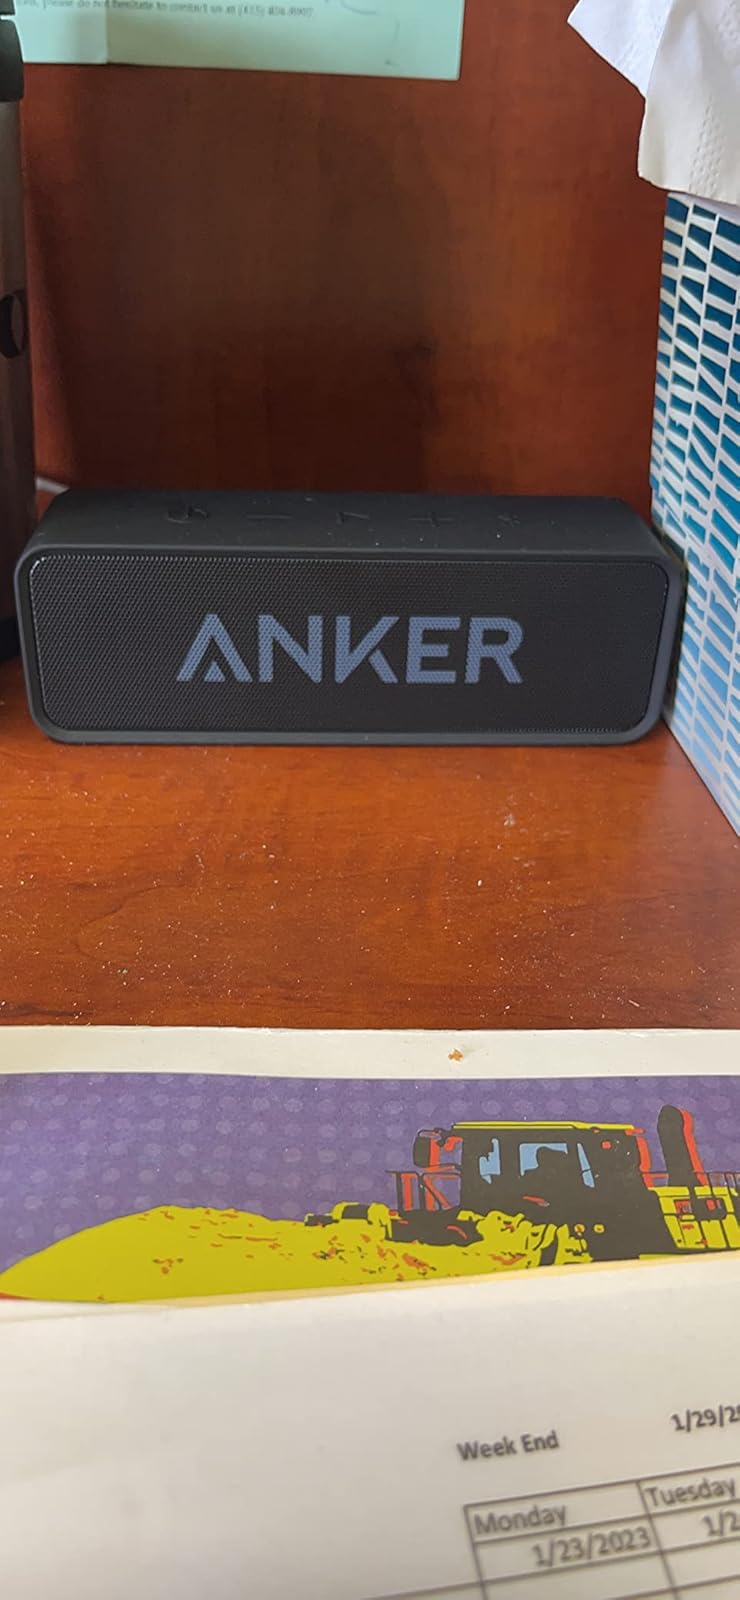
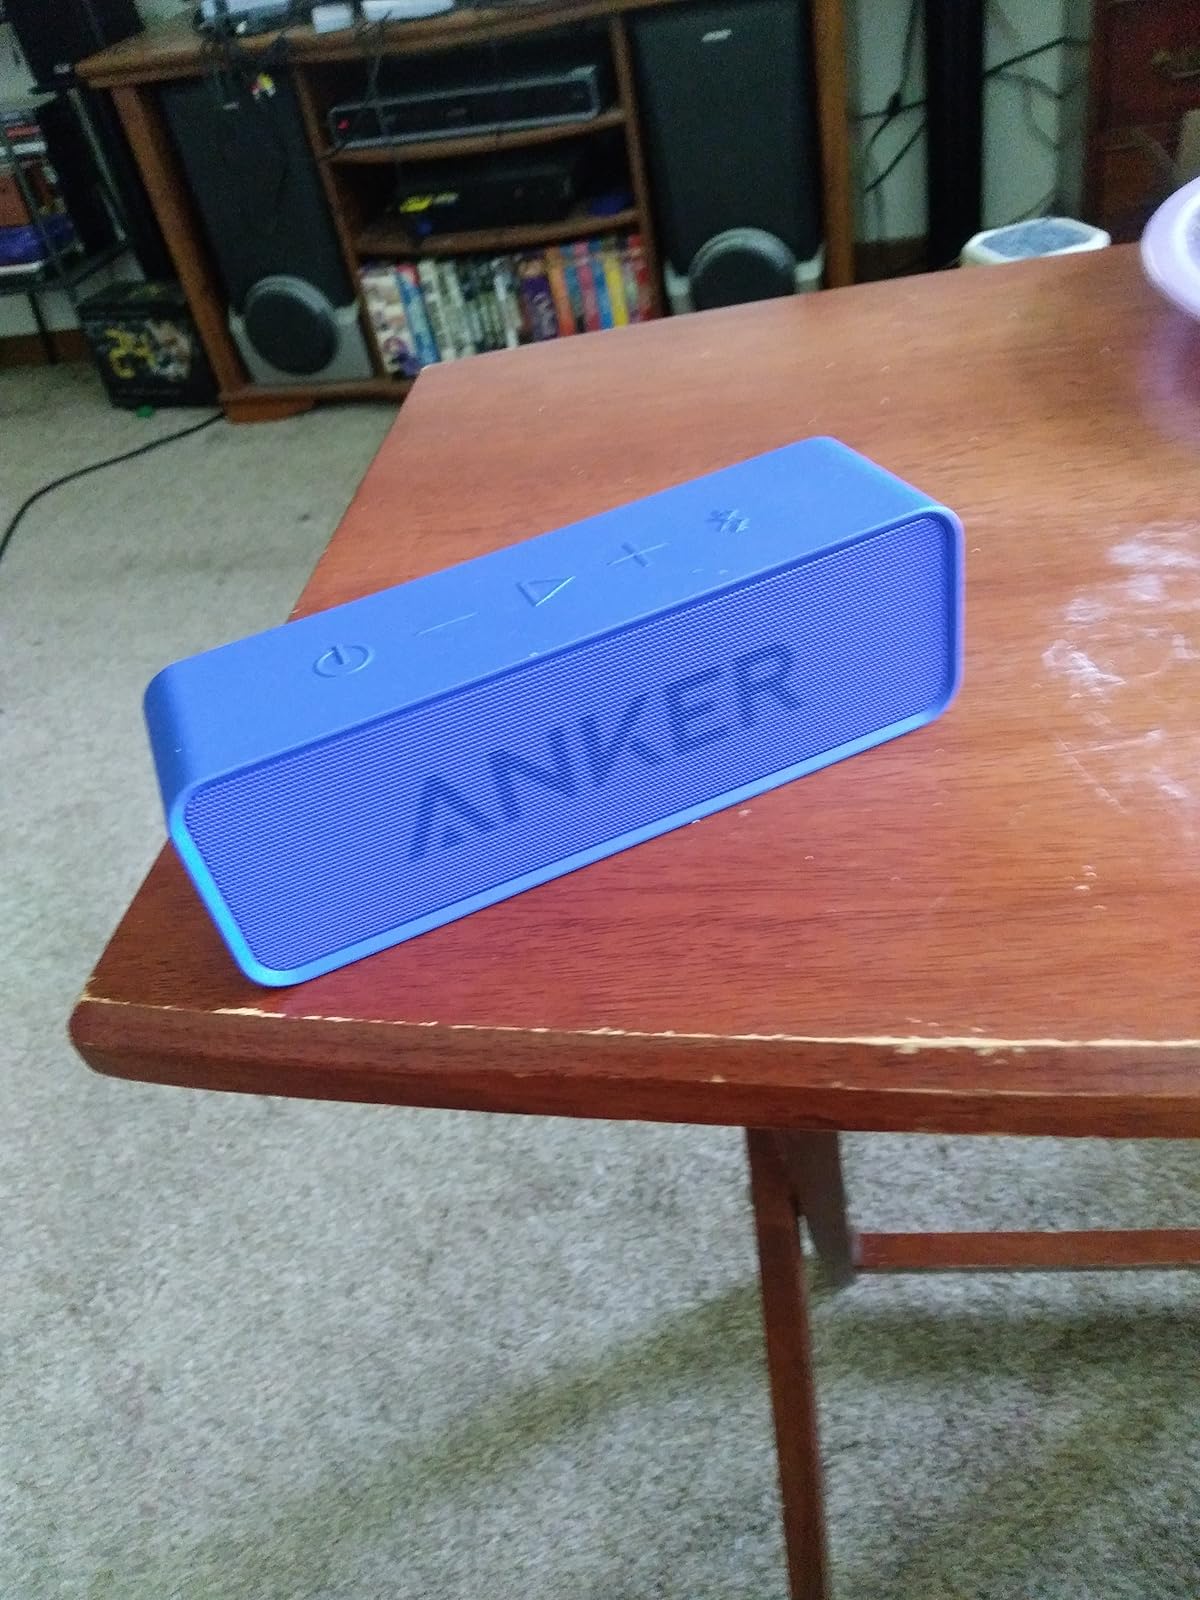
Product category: speaker
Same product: no